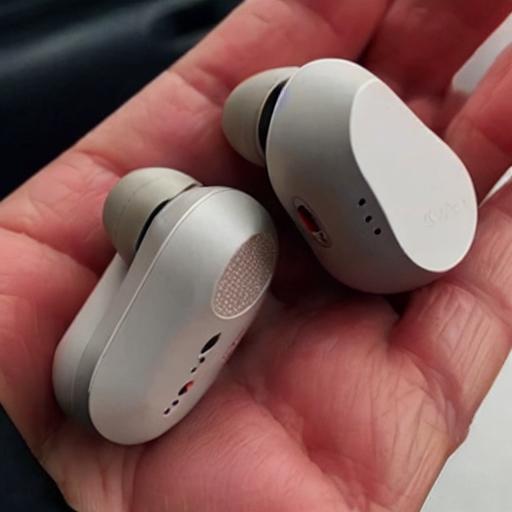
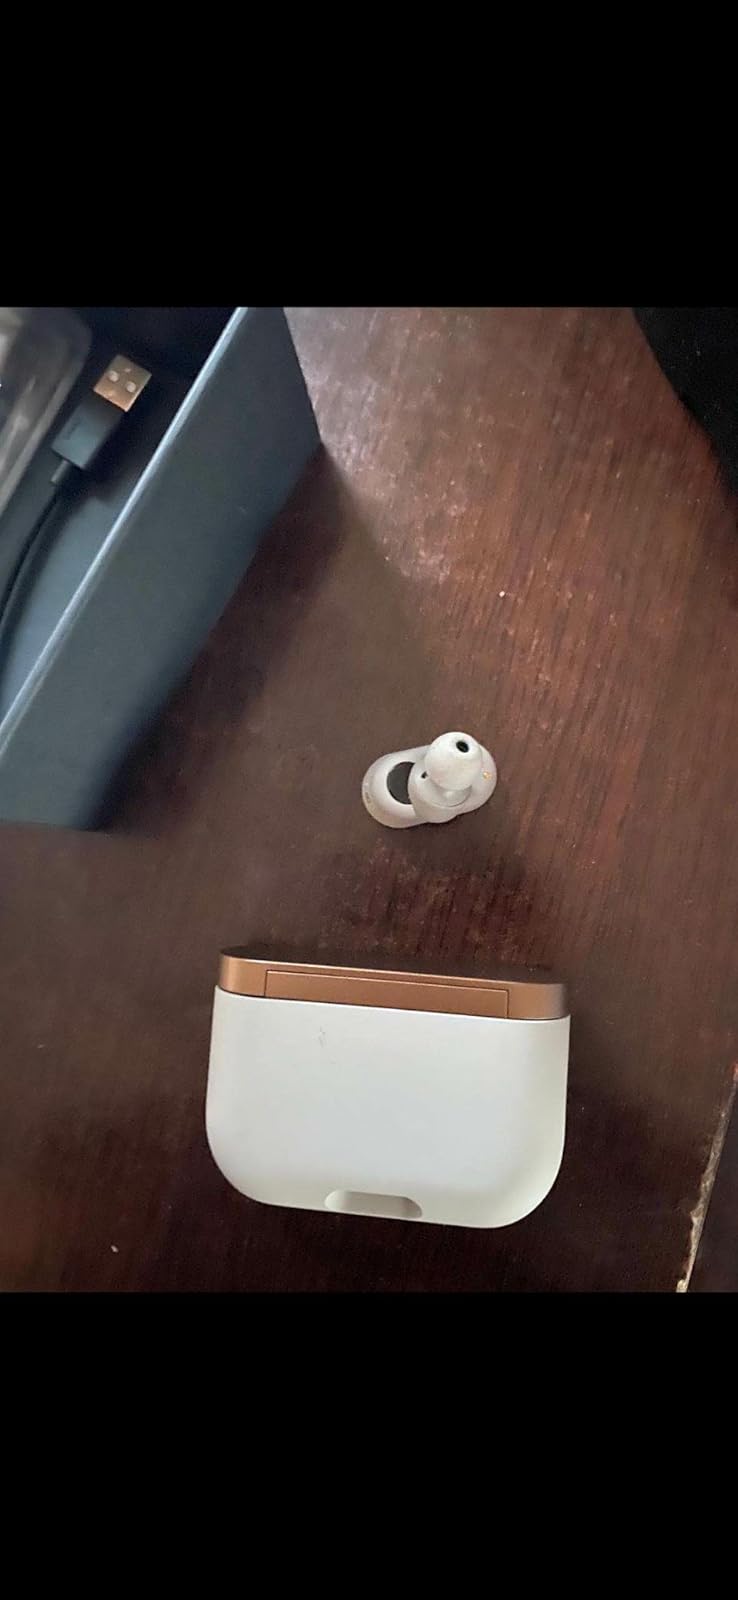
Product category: earbuds
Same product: no